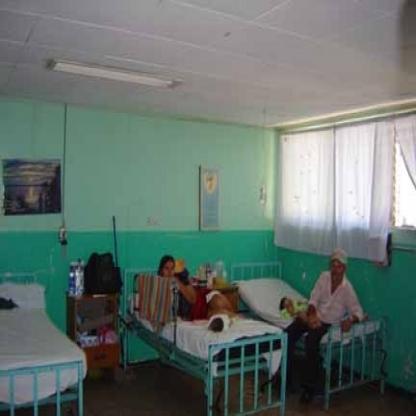
Scene: Indoor